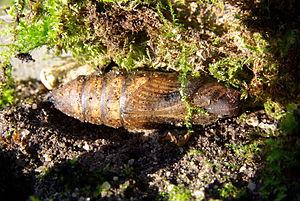
Chrysalide de Deilephila elpenor (Sphinx de la vigne) élevée en cage pour un suivi de sa vie.
Le Grand sphinx de la vigne, aussi appelé Sphinx de la vigne, est un insecte lépidoptère de la famille des Sphingidae, de la sous-famille des Macroglossinae, et du genre Deilephila.